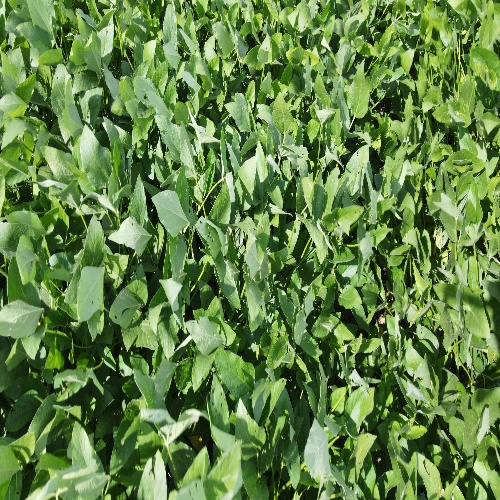
Label: Caterpillar